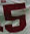
Number: 5